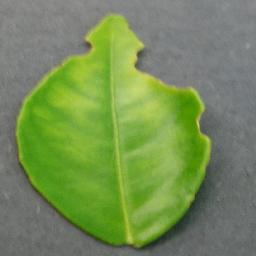
Label: Orange___Haunglongbing_(Citrus_greening)